Kenneth Weyler

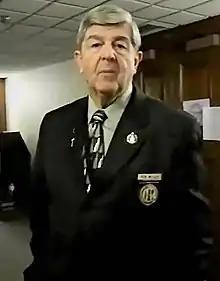
Weyler interviewed in 2017

Kenneth Weyler (born October 18, 1941) is an American politician in the state of New Hampshire. He is a member of the New Hampshire House of Representatives, sitting as a Republican from the Rockingham 13 district, having been first elected in 2010. He previously served from 1990 to 2008. He currently serves as Chair of the House Finance Committee.